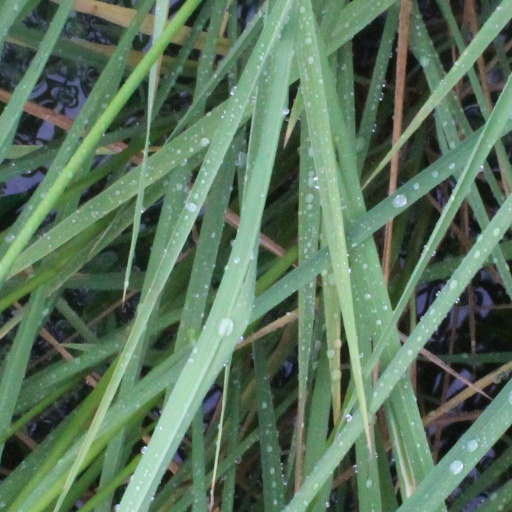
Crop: rice